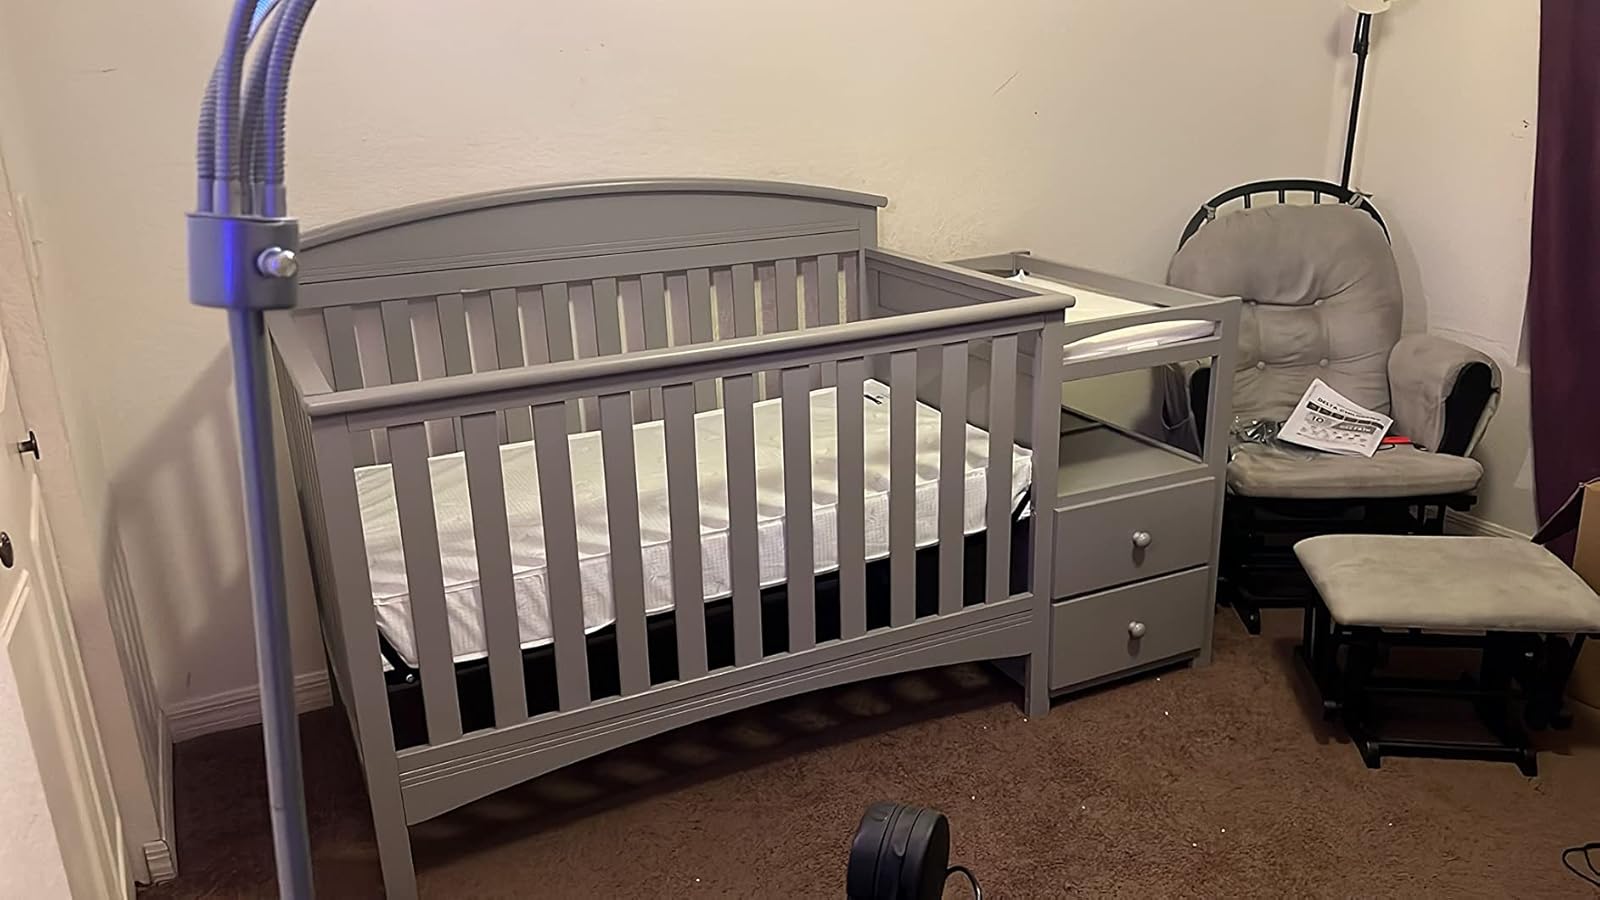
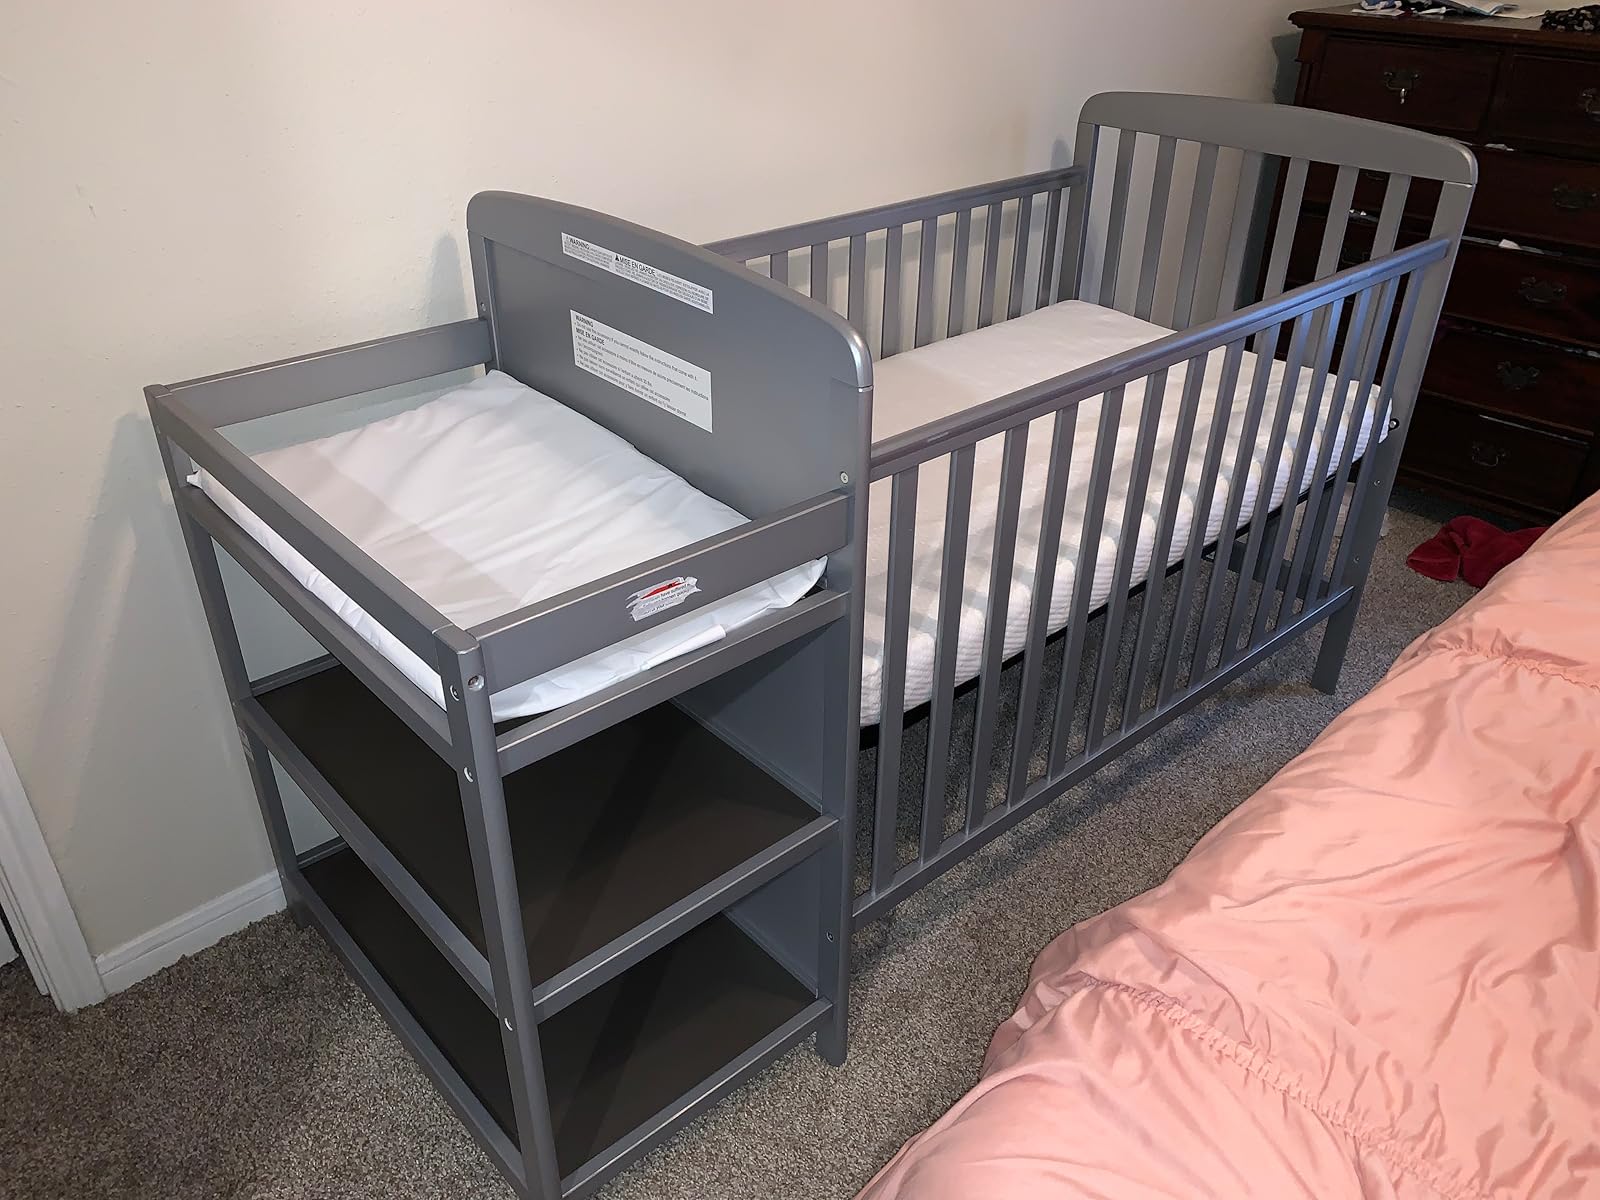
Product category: products_crib
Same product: no